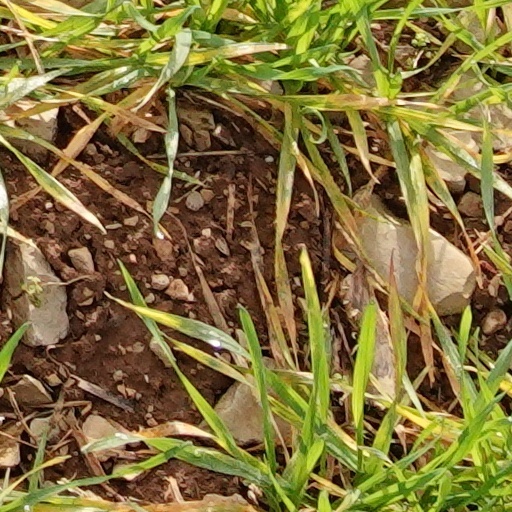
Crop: wheat